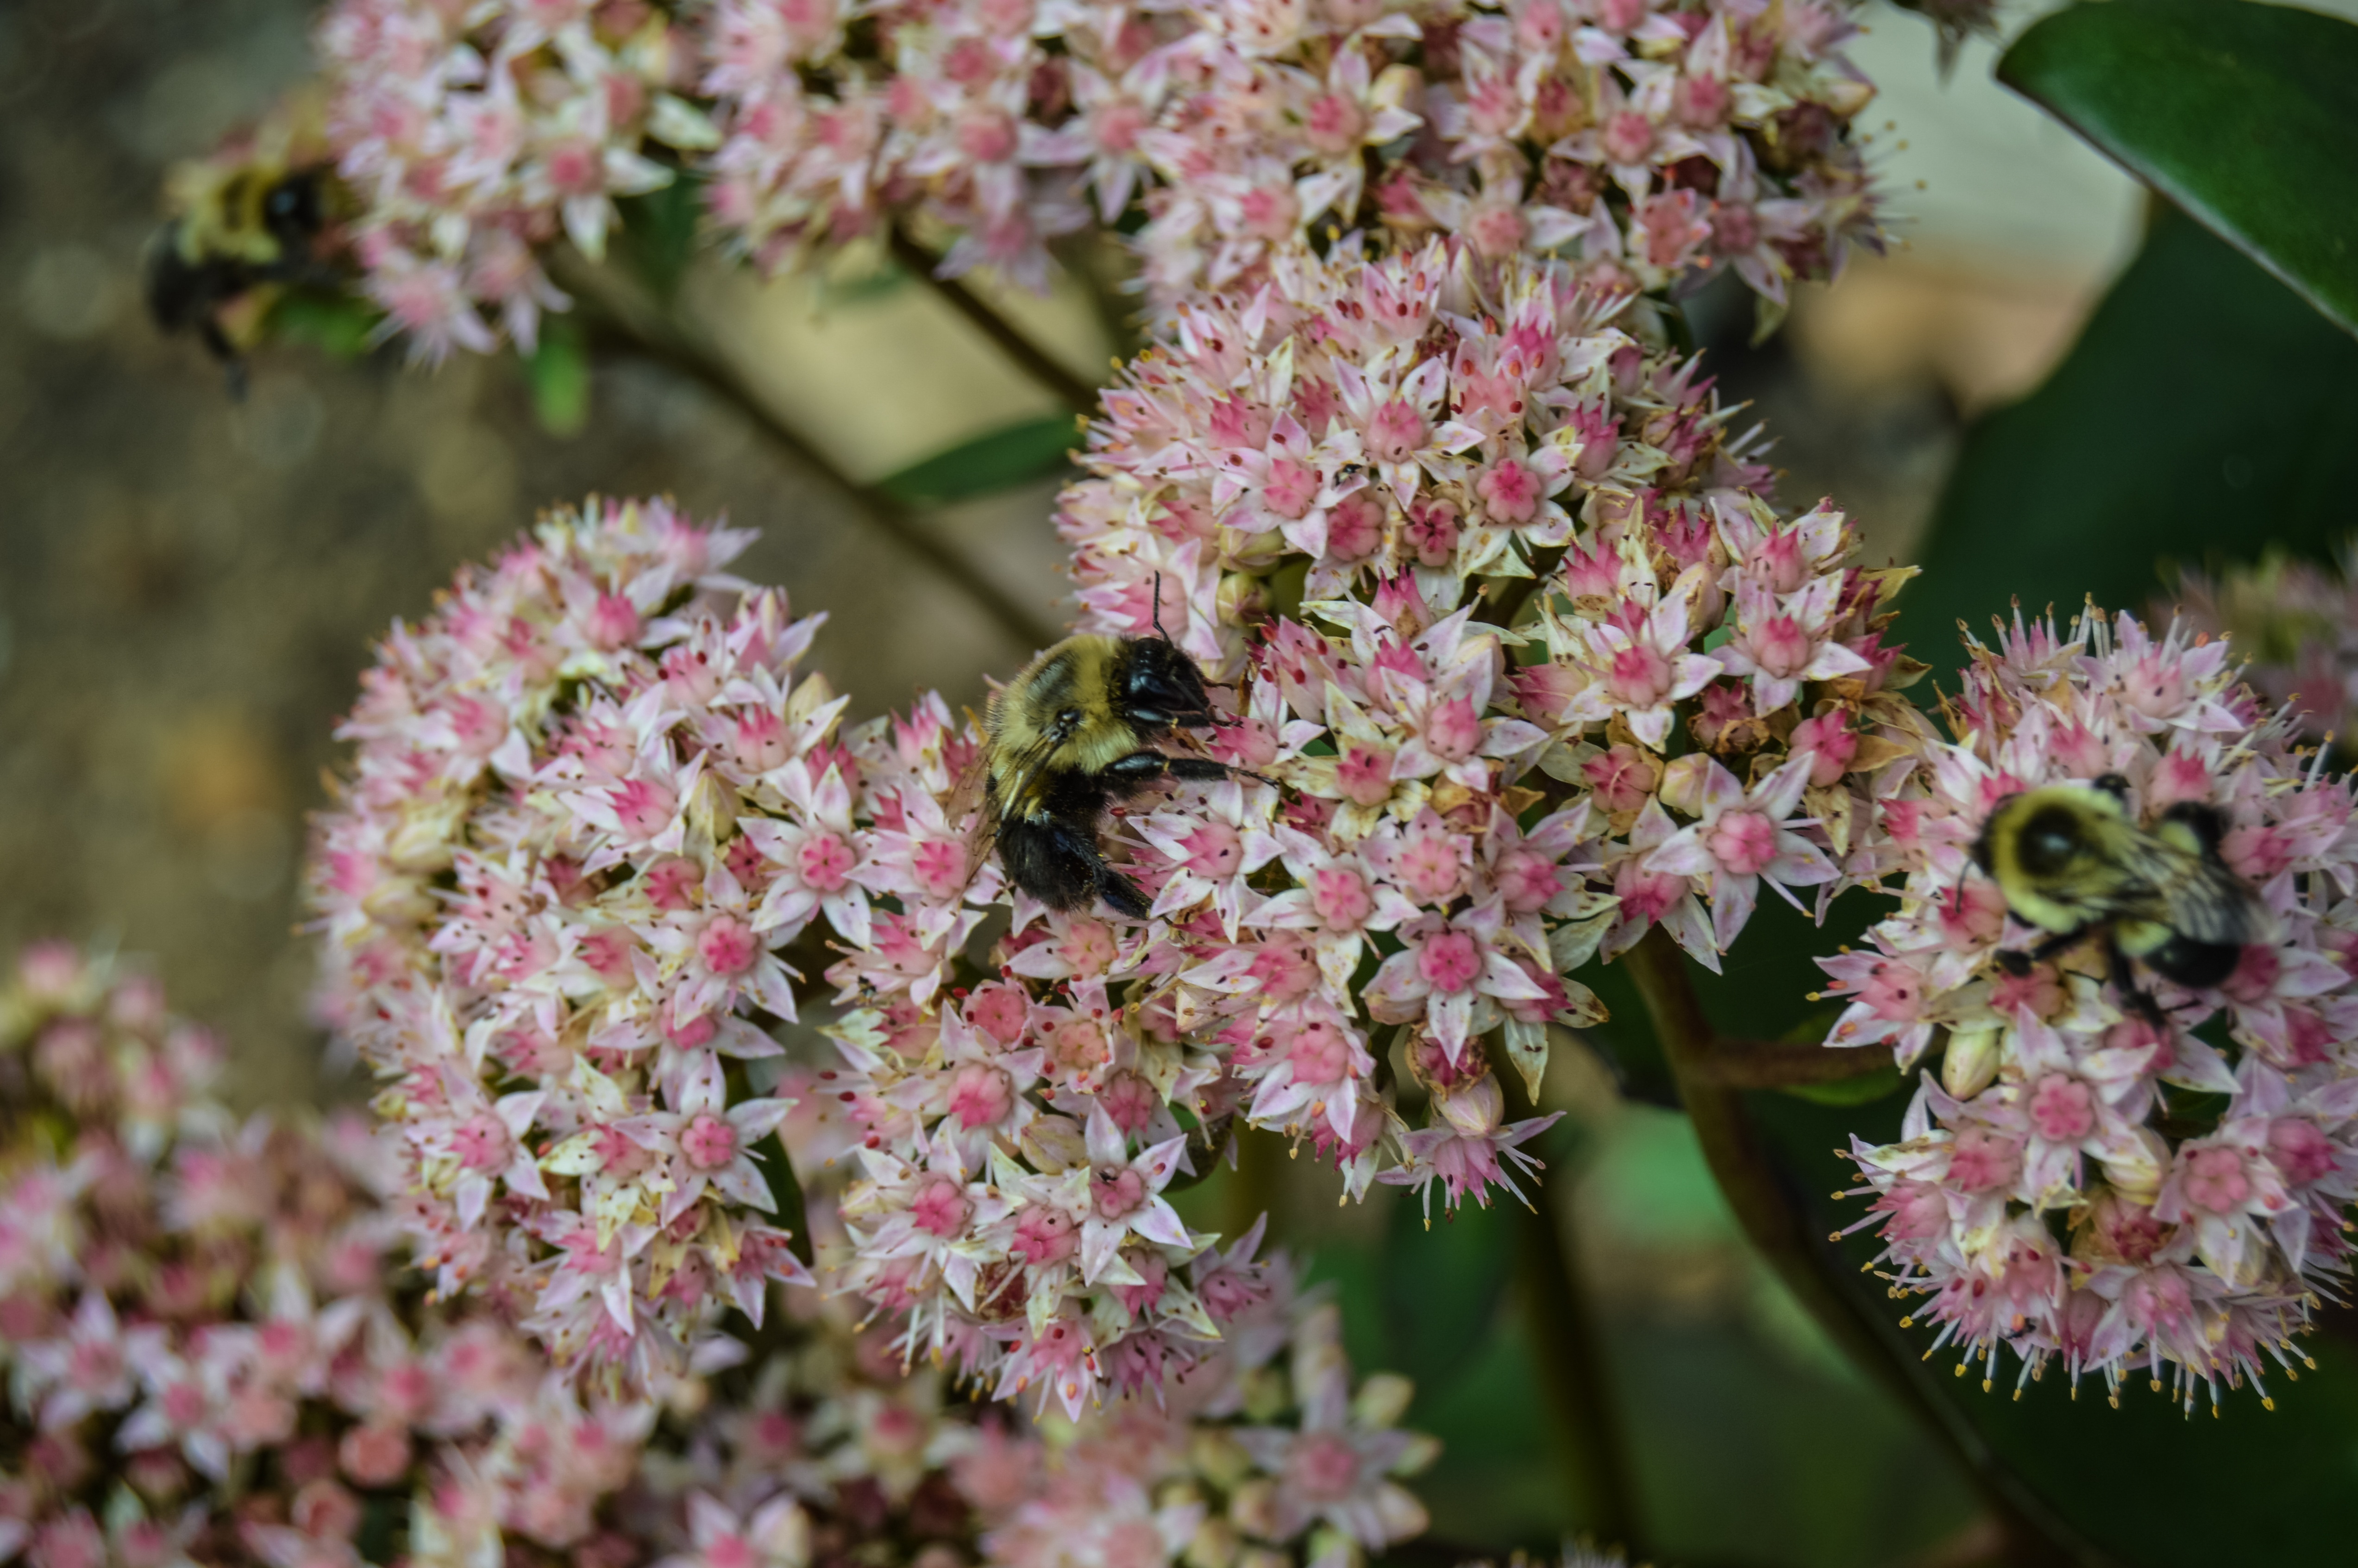
flower, flora, plant, blossom, botany, land plant, branch, flowering plant, shrub, wildflower, produce